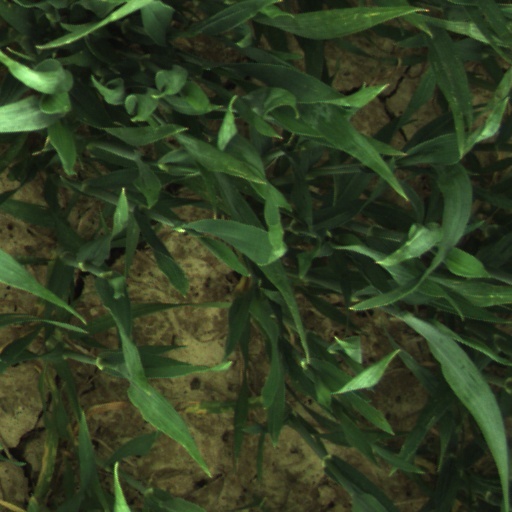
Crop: wheat